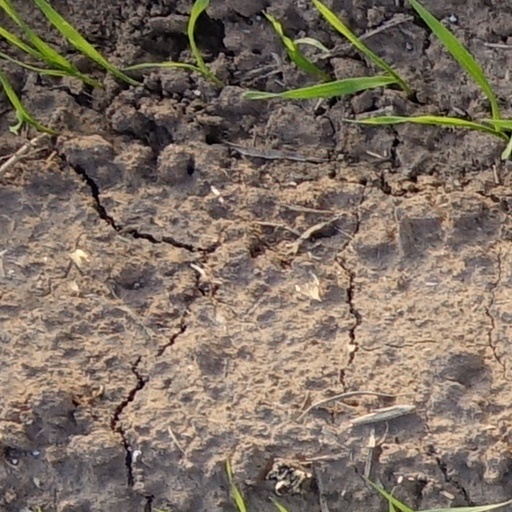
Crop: wheat